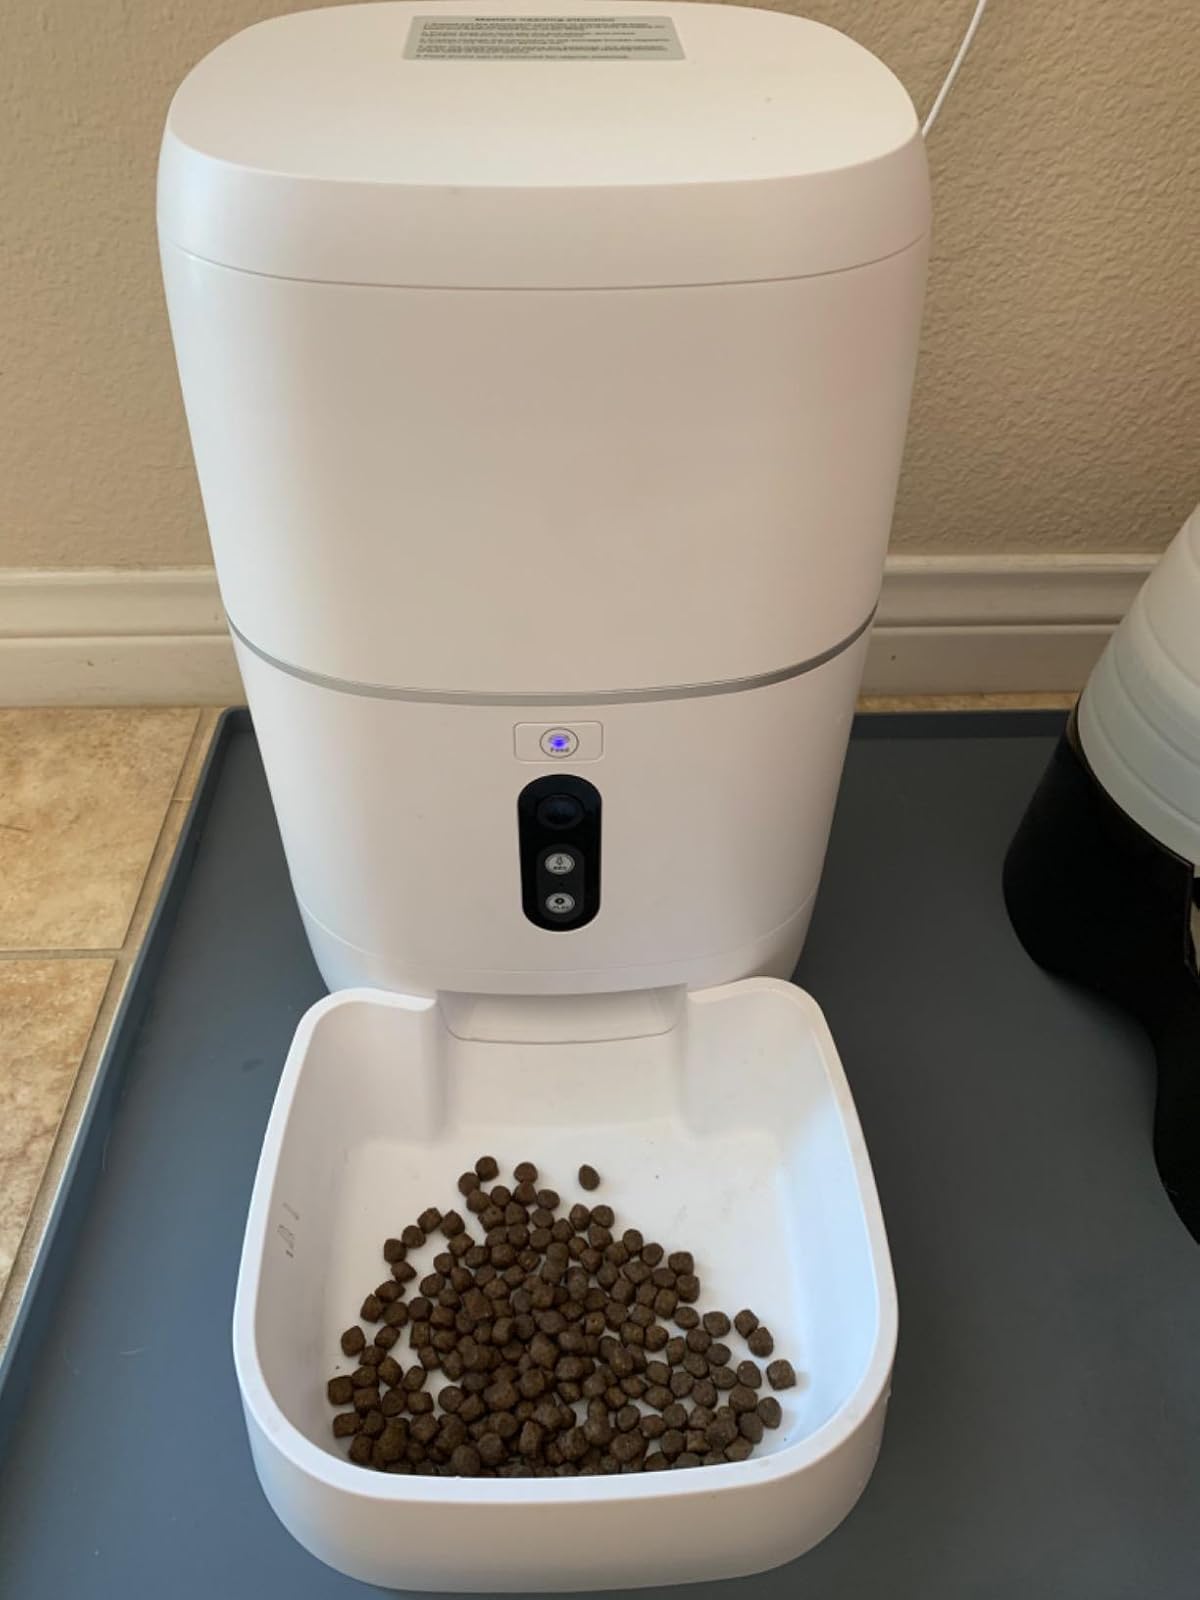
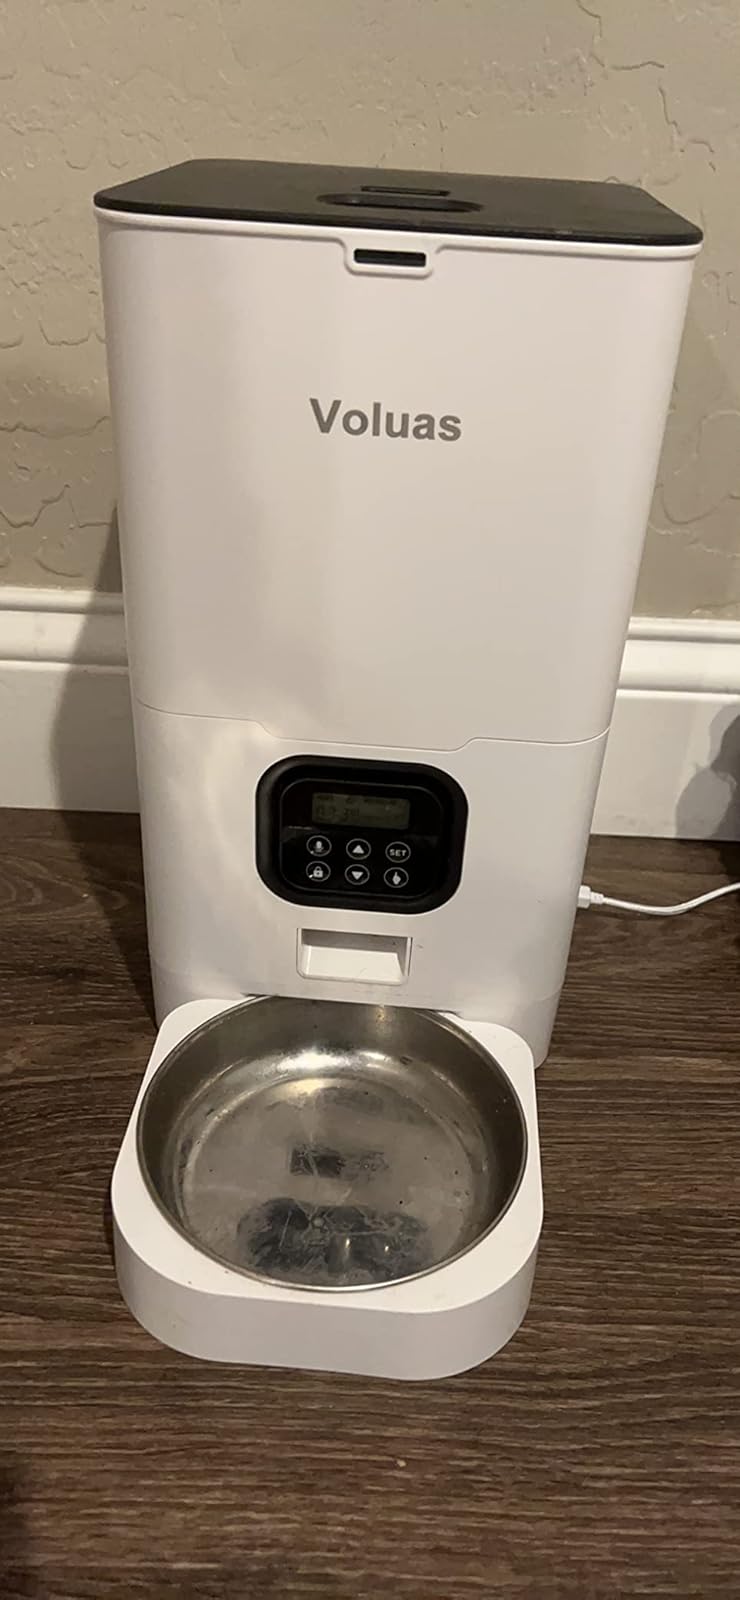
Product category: items_feeder
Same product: no